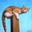
Label: cat